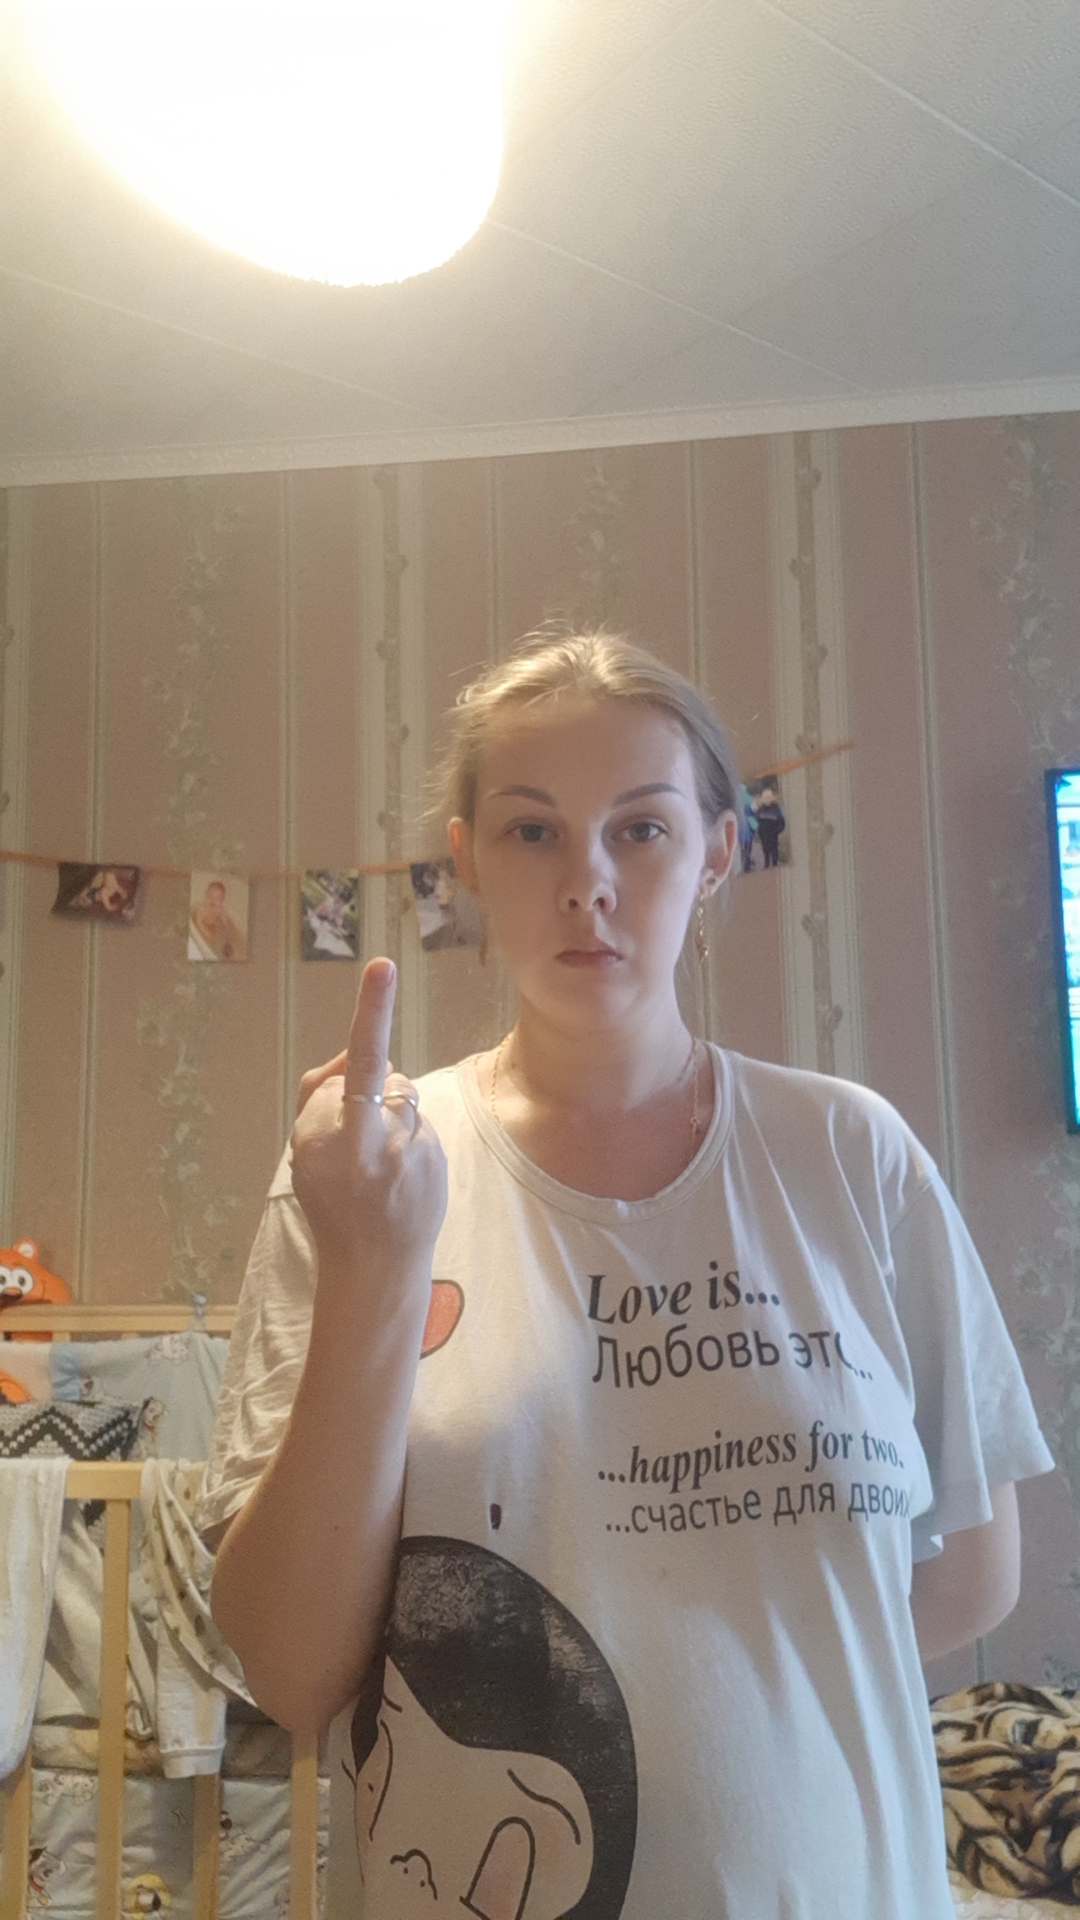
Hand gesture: middle_finger